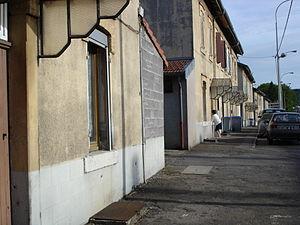
Pompey est une commune française située dans le département de Meurthe-et-Moselle, en région Grand Est.